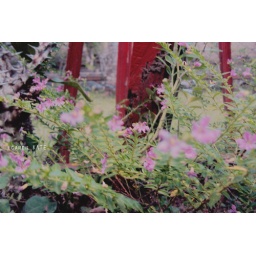
pink flower beside the red wall